Dräxlmaier Group

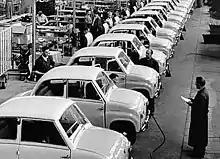
Production of the Goggomobil with wiring harnesses made by Dräxlmaier Group

In May 1958, Lisa and Fritz Dräxlmaier Sr. entered the growing automotive market. The first order placed with the Lower Bavarian company was the production of 50,000 wiring harnesses for the Goggomobil by Hans Glas GmbH in Dingolfing/Germany. Soon after, a second product division was established. Dräxlmaier now supplied the entire vehicle equipment (including instrument panels, door panels, seat coverings and rear shelves) for the compact car, which was built until 1969.